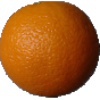
Label: orange